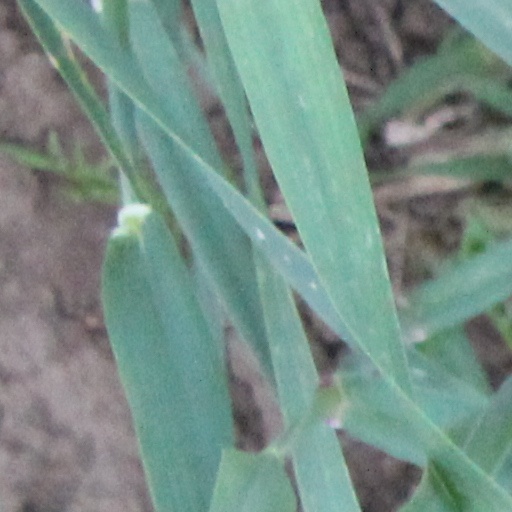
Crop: wheat